Shoreline development index

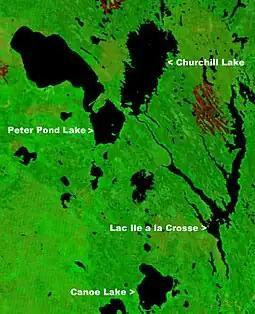
Lakes in Saskatchewan with varying shoreline development indices (islands included): Peter Pond - 1.5, Churchill - 4.1, Ile a la Crosse - 8.2

The shoreline development index of a lake is the ratio of the length of the lake's shoreline to the circumference of a circle with the same area as the lake. It is given in equation form as formula_1, where formula_2 is shoreline development, formula_3 is the length of the lake's shoreline, and formula_4 is the lake's area. The length and area should be measured in the units (e.g., m and m, or km and km). The shoreline development index is formula_5 for perfectly circular lakes. formula_6 for lakes with complex shapes.